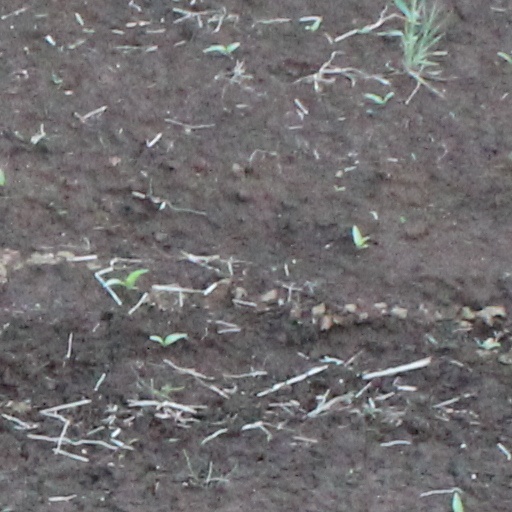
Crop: wheat